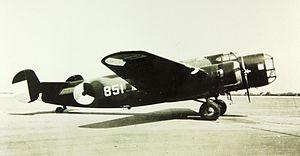
Le Fokker T.V était un bombardier moyen bimoteur, décrit comme un « croiseur aérien », construit par Fokker pour la Force aérienne royale néerlandaise.